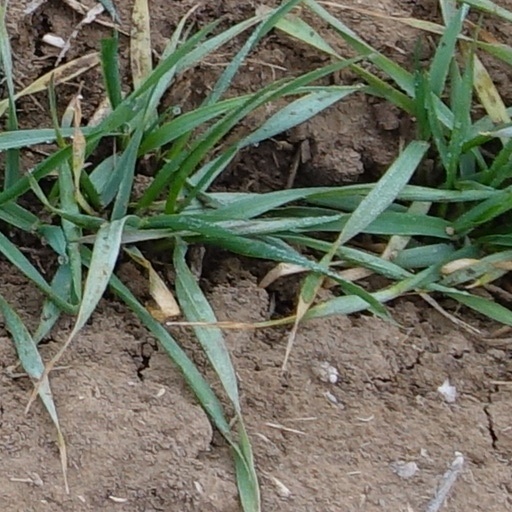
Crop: wheat